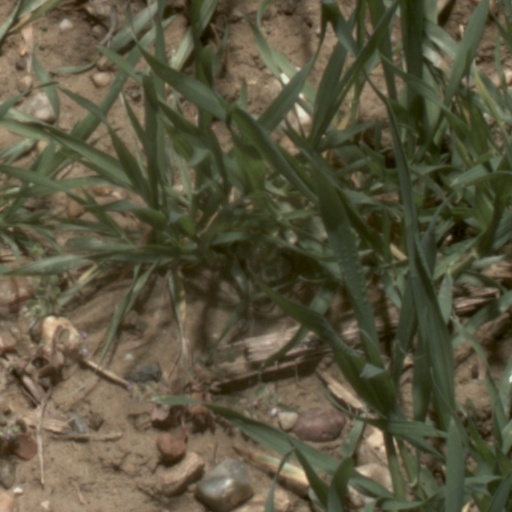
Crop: wheat